Neocaridina davidi

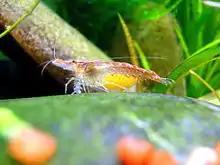
Female with eggs

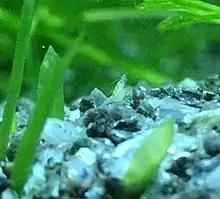
A two day-old "Neocaridina davidi" (red morph) shrimp (roughly in length)

"N. davidi" are non-aggressive shrimp that are timid and spend the majority of their time scavenging for food in their surroundings. Gravid females can be seen circulating water over the eggs with their pleopods (swimming legs) to ensure the health of their offspring, but they will abandon their eggs if stressed.